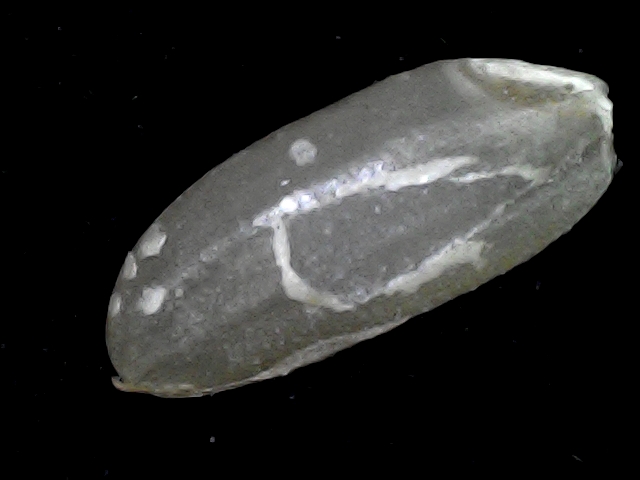
Rice variety: BD72